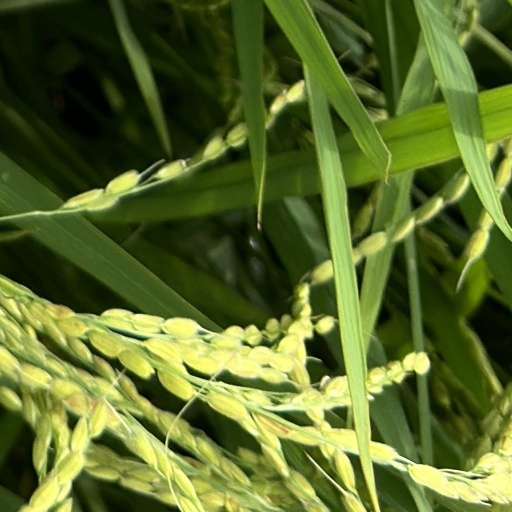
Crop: rice